Abhik Ghosh

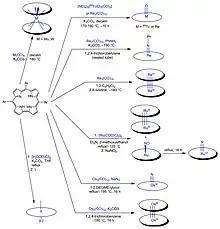
Selected routes to 4d and 5d metallocorroles (ref 19).

Computational bioinorganic chemistry. In the 1990s, Abhik reported some of the first large-scale ab initio and density functional theory calculations on porphyrins and other bioinorganic systems, helping lay the foundation of the vibrant field of computational bioinorganic chemistry (or quantum bioinorganic chemistry). During this period, he shed light on the problem of diatomic ligand discrimination by heme proteins, debunking the then-prevalent steric model and emphasizing the key role of hydrogen bonding in the distal pocket. He also reported some of the first first-principles calculations on high-valent iron-oxo species.